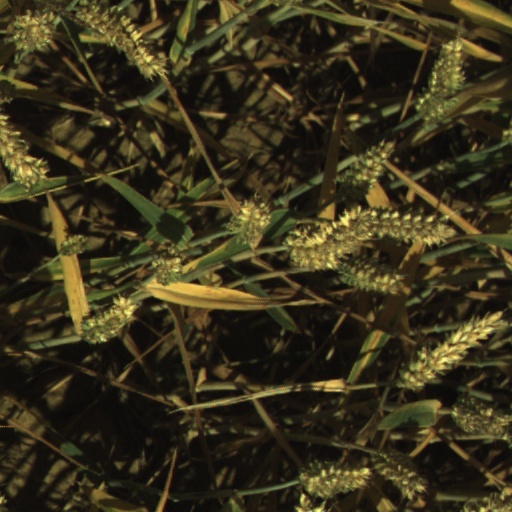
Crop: wheat